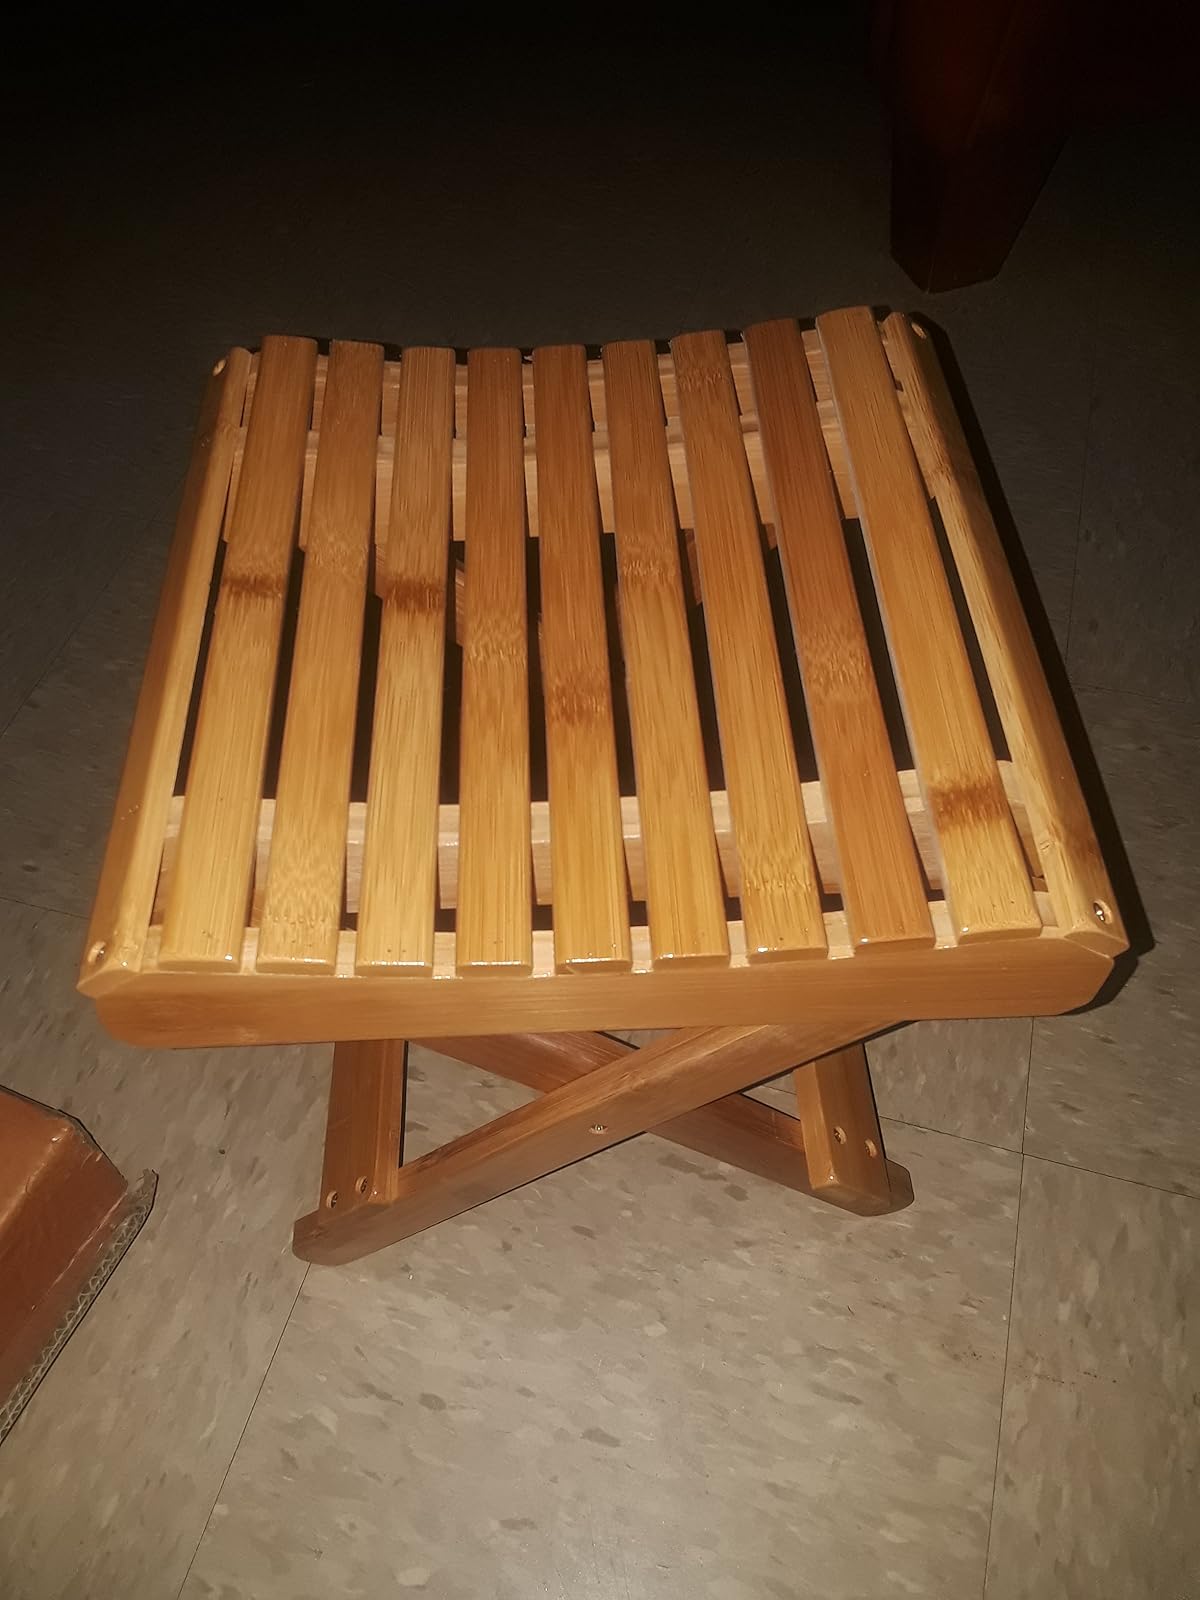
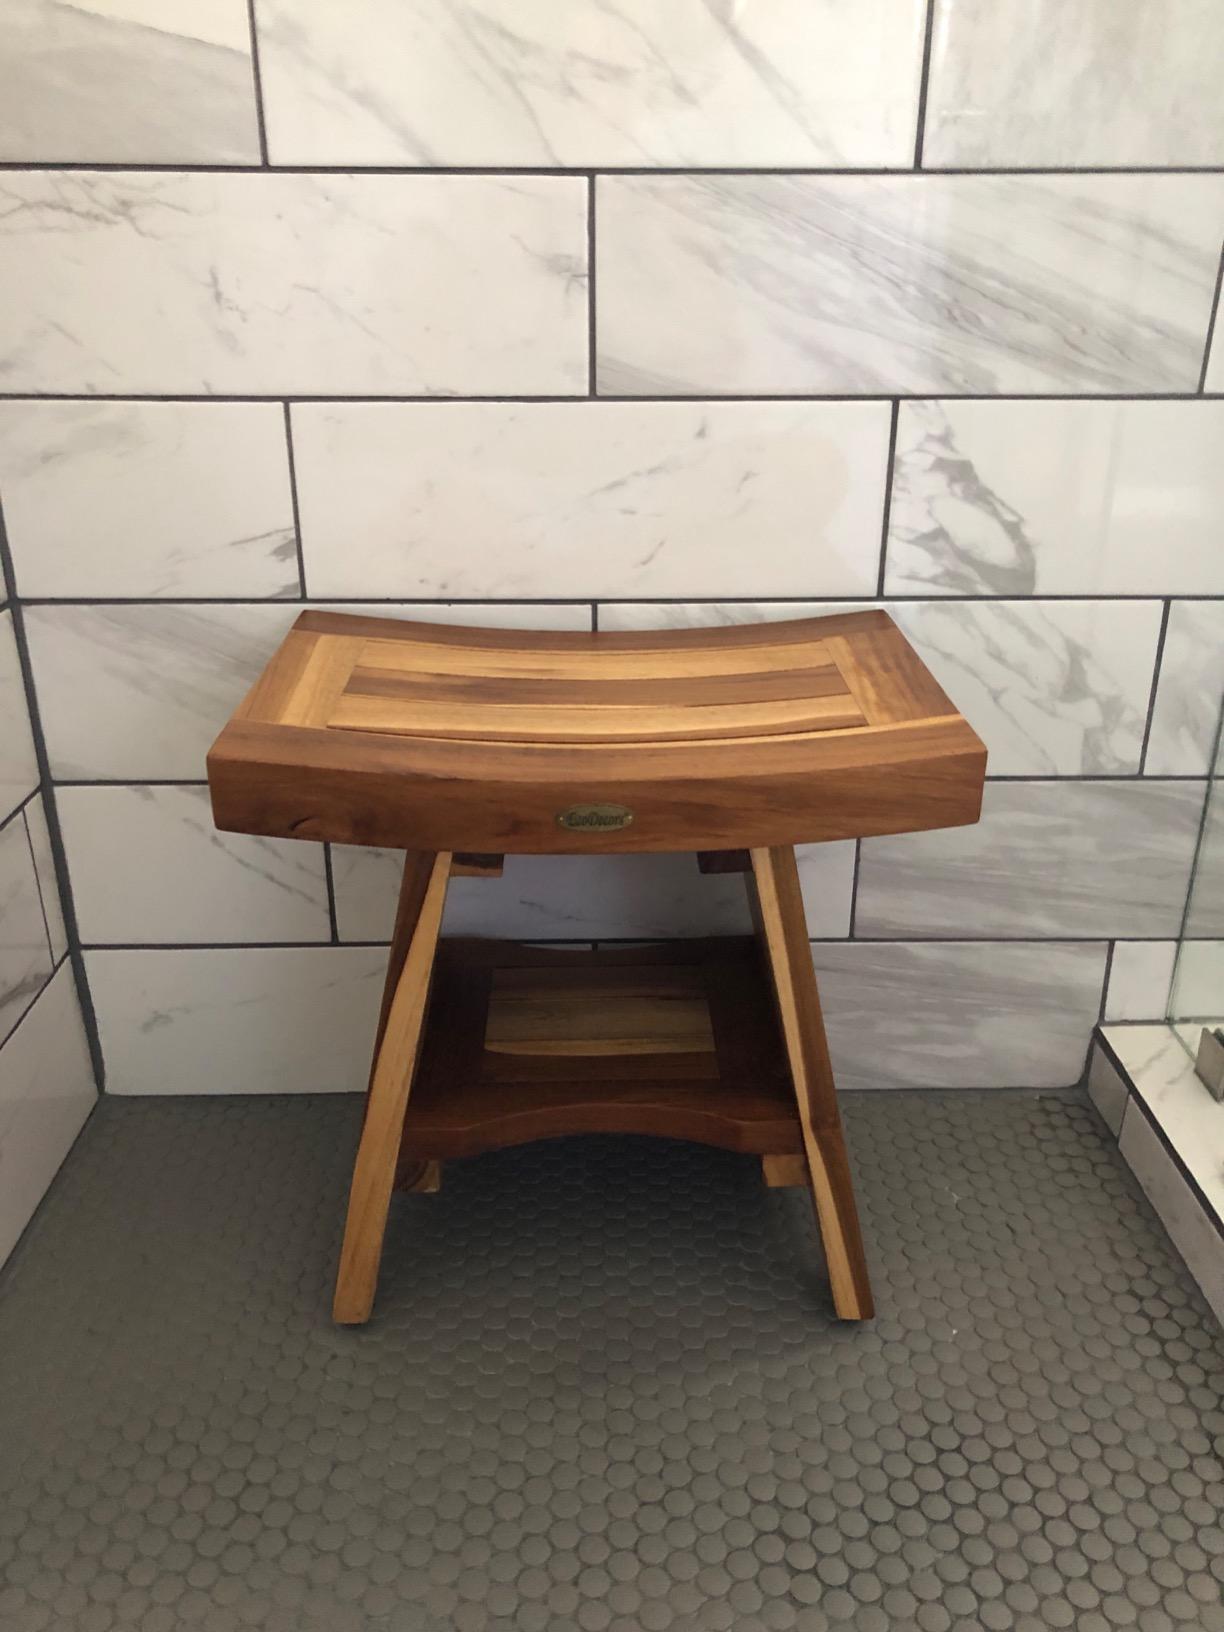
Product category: stool
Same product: no